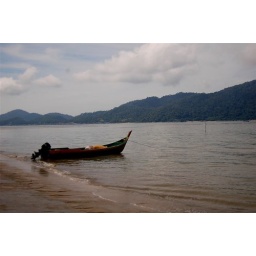
a boat by the beach